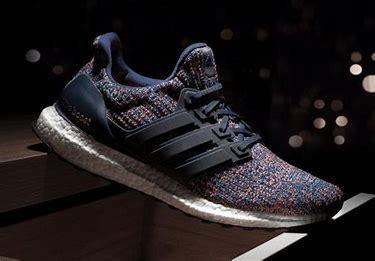
Brand: Adidas
Model: Ultra Boost 4